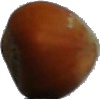
Label: Nut Forest 1